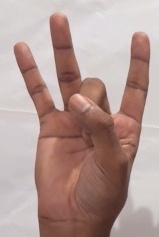
ASL sign: 8